Nossa Senhora do Rosário

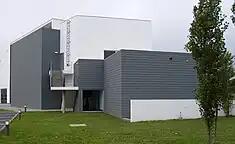
Expolab, one the main businesses in the "Parque Tecnologico da Lagoa"

Rosário was originally part of the neighboring parish of Santa Cruz, but quickly its population and socio-political importance grew, requiring an administrative solution. Local historians suggest that may have been one of the first villas to be settled on the island of São Miguel, although there is little record to support this assertion. The settlement was elevated to the status of "vila" on 22 April 1522, under the religious parish of Santa Cruz; half a decade later, the continued growth of the settlement necessitated the establishment of a secondary faith community concentrated on the parochial church of Nossa Senhora do Rosário, thus justifying its creation on 5 April 1595.